Dynabook Inc.

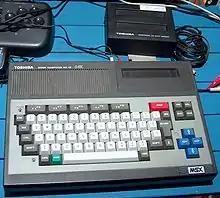
Toshiba HX-10

Toshiba Corporation established Toshiba Business Computers Co. in 1977, which was merged with Toshiba Business Machines in 1984 with the result company named Toshiba Information Systems Corporation. In April 2016, control of the PC business was transferred to a sales company targeting domestic corporations by means of a company split at Toshiba Corporation, the resulting entity named Toshiba Client Solutions Co., Ltd..